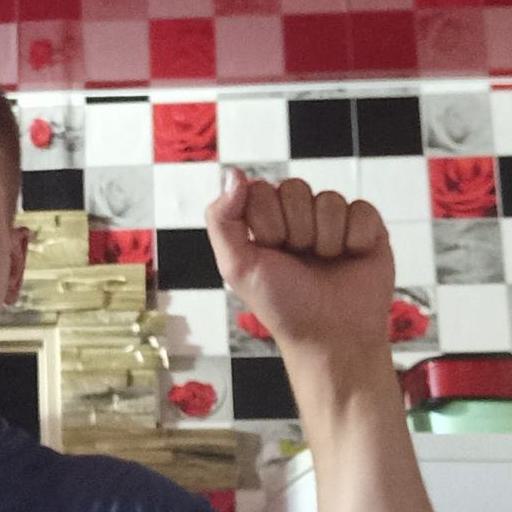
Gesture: fist